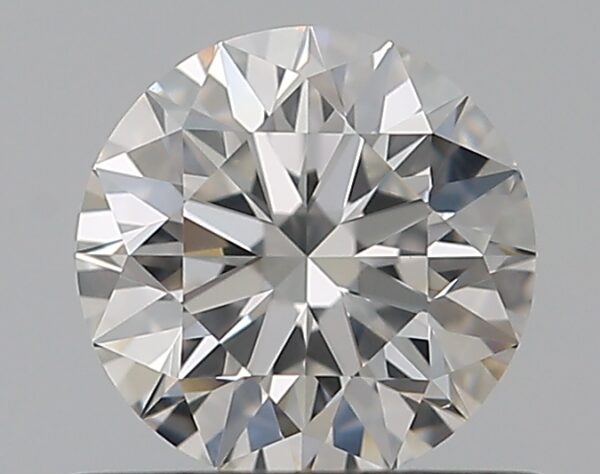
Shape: round
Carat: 0.5
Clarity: VS2
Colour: F
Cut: EX
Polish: EX
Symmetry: EX
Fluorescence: F
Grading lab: GIA
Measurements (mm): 5.06 x 5.09 x 3.19